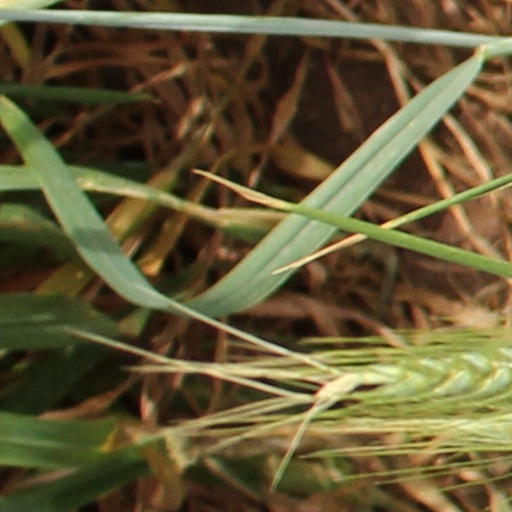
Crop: wheat